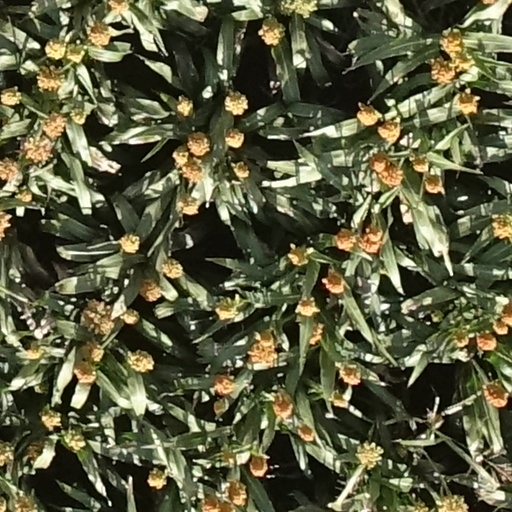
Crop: sorghum